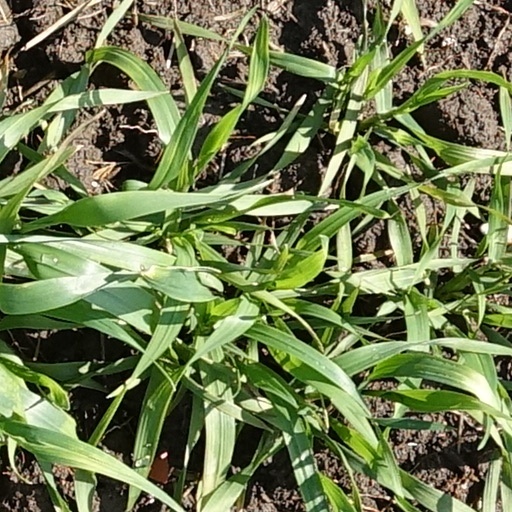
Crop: wheat